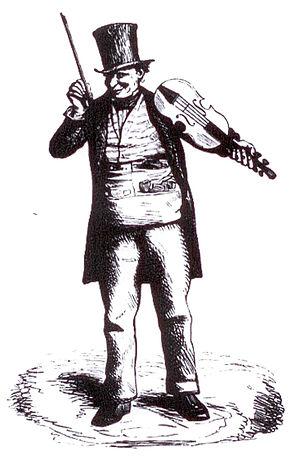
Un violoneux chanteur des rues de Paris. L'artiste illustre ici une histoire survenue vers 1789. Il est possible qu'il a donné au personnage le costume qu'il pensait porter à cette époque et pas en 1845.
La musique populaire désigne les genres de musique tirant leur origine et trouvant leur public dans les milieux populaires. Elle se développe dans un milieu urbain et industrialisé et est souvent associée à l'histoire de la révolution industrielle et technologique ayant amené la technique phonographique, ainsi qu'à l'histoire de la mondialisation.
Le violon est un instrument de musique à cordes frottées. Constitué de 71 éléments de bois collés ou assemblés les uns aux autres, il possède quatre cordes accordées généralement à la quinte, que l'instrumentiste, appelé violoniste, frotte avec un archet ou pince avec l'index ou le pouce.
Charles-François-Joachim Aubert, parfois appelé Marcellin est un célèbre chanteur des rues de Paris.